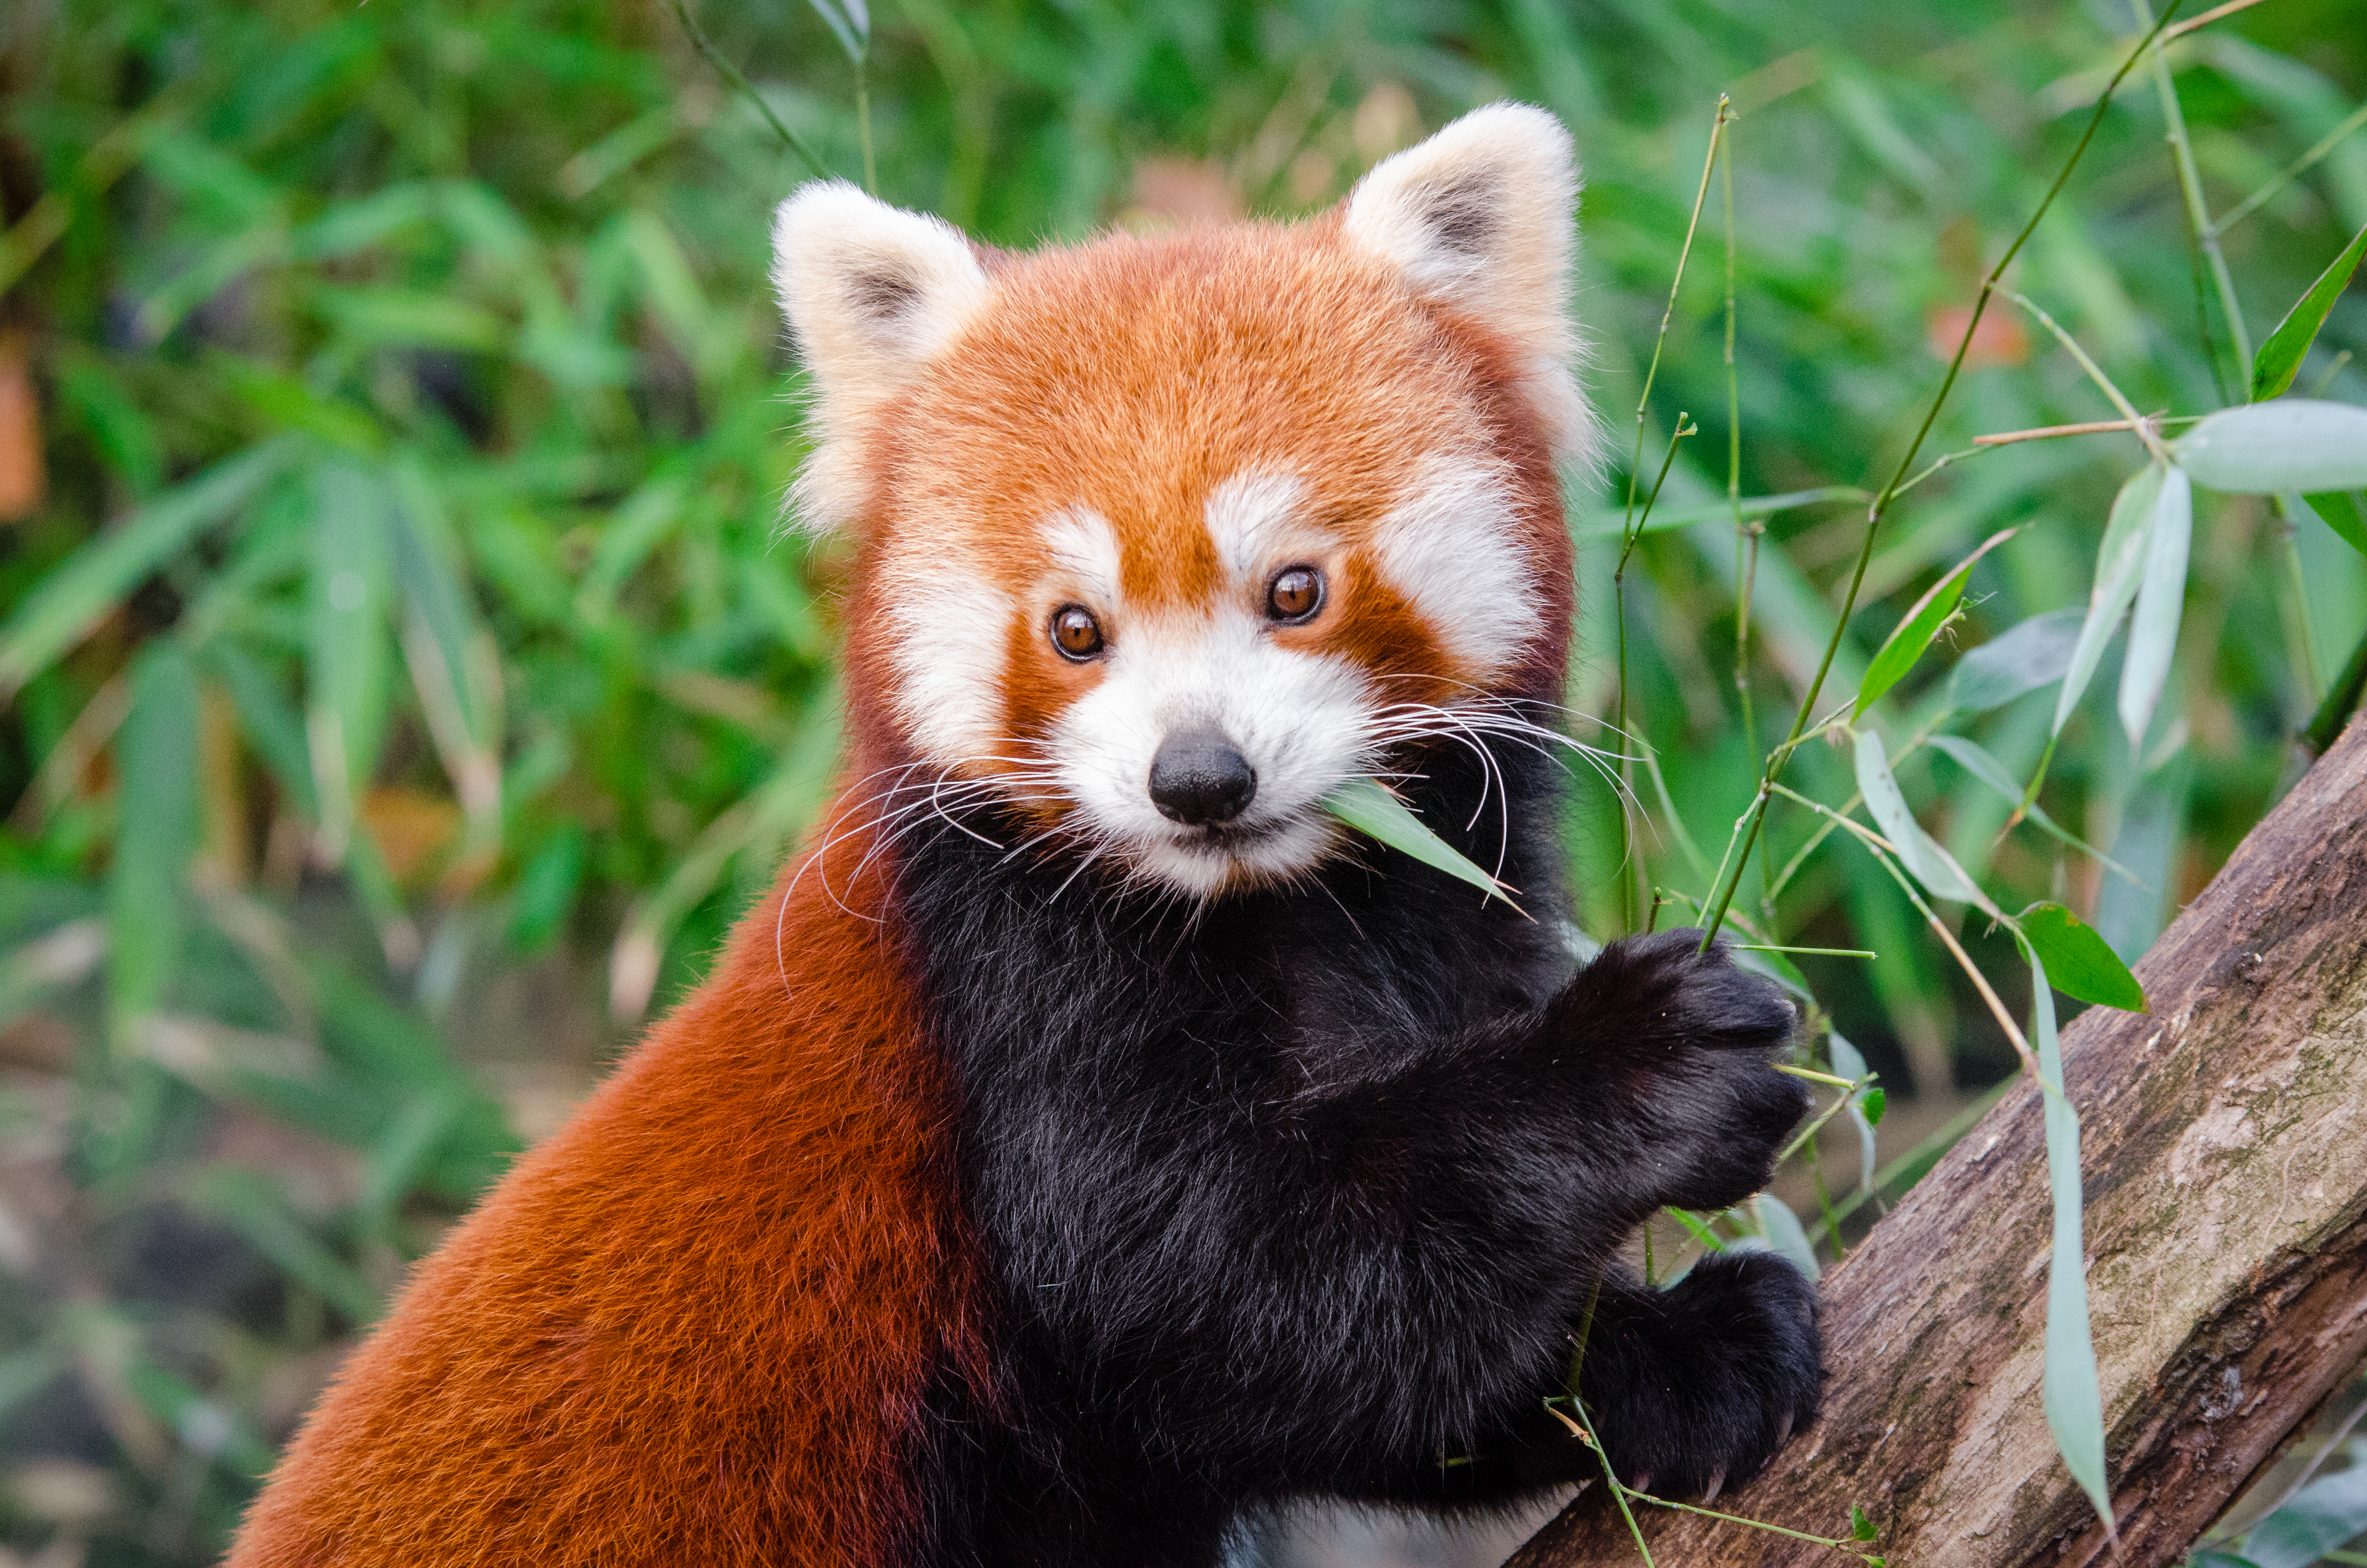
tree, nature, bokeh, blur, field, vintage, sweet, feet, animal, cute, female, wildlife, zoo, fur, orange, young, spring, green, high, red, foot, mammal, nikon, fauna, red panda, panda, 2015, face, nose, whiskers, paw, tail, animals, ears, endangered, vertebrate, germany, deutschland, natur, paws, tier, depth, iso, depthoffield, fell, gesicht, baum, adorable, bamboo, d7000, roter, kleiner, niedlich, sues, suess, species, bedrohte, tierart, tierpark, weiblich, jungtier, jung, ohren, schwanz, nase, bedroht, ailurus, fulgens, mozilla, firefox, wochenende, weekend, fr hling, gr n, s s, dog breed group